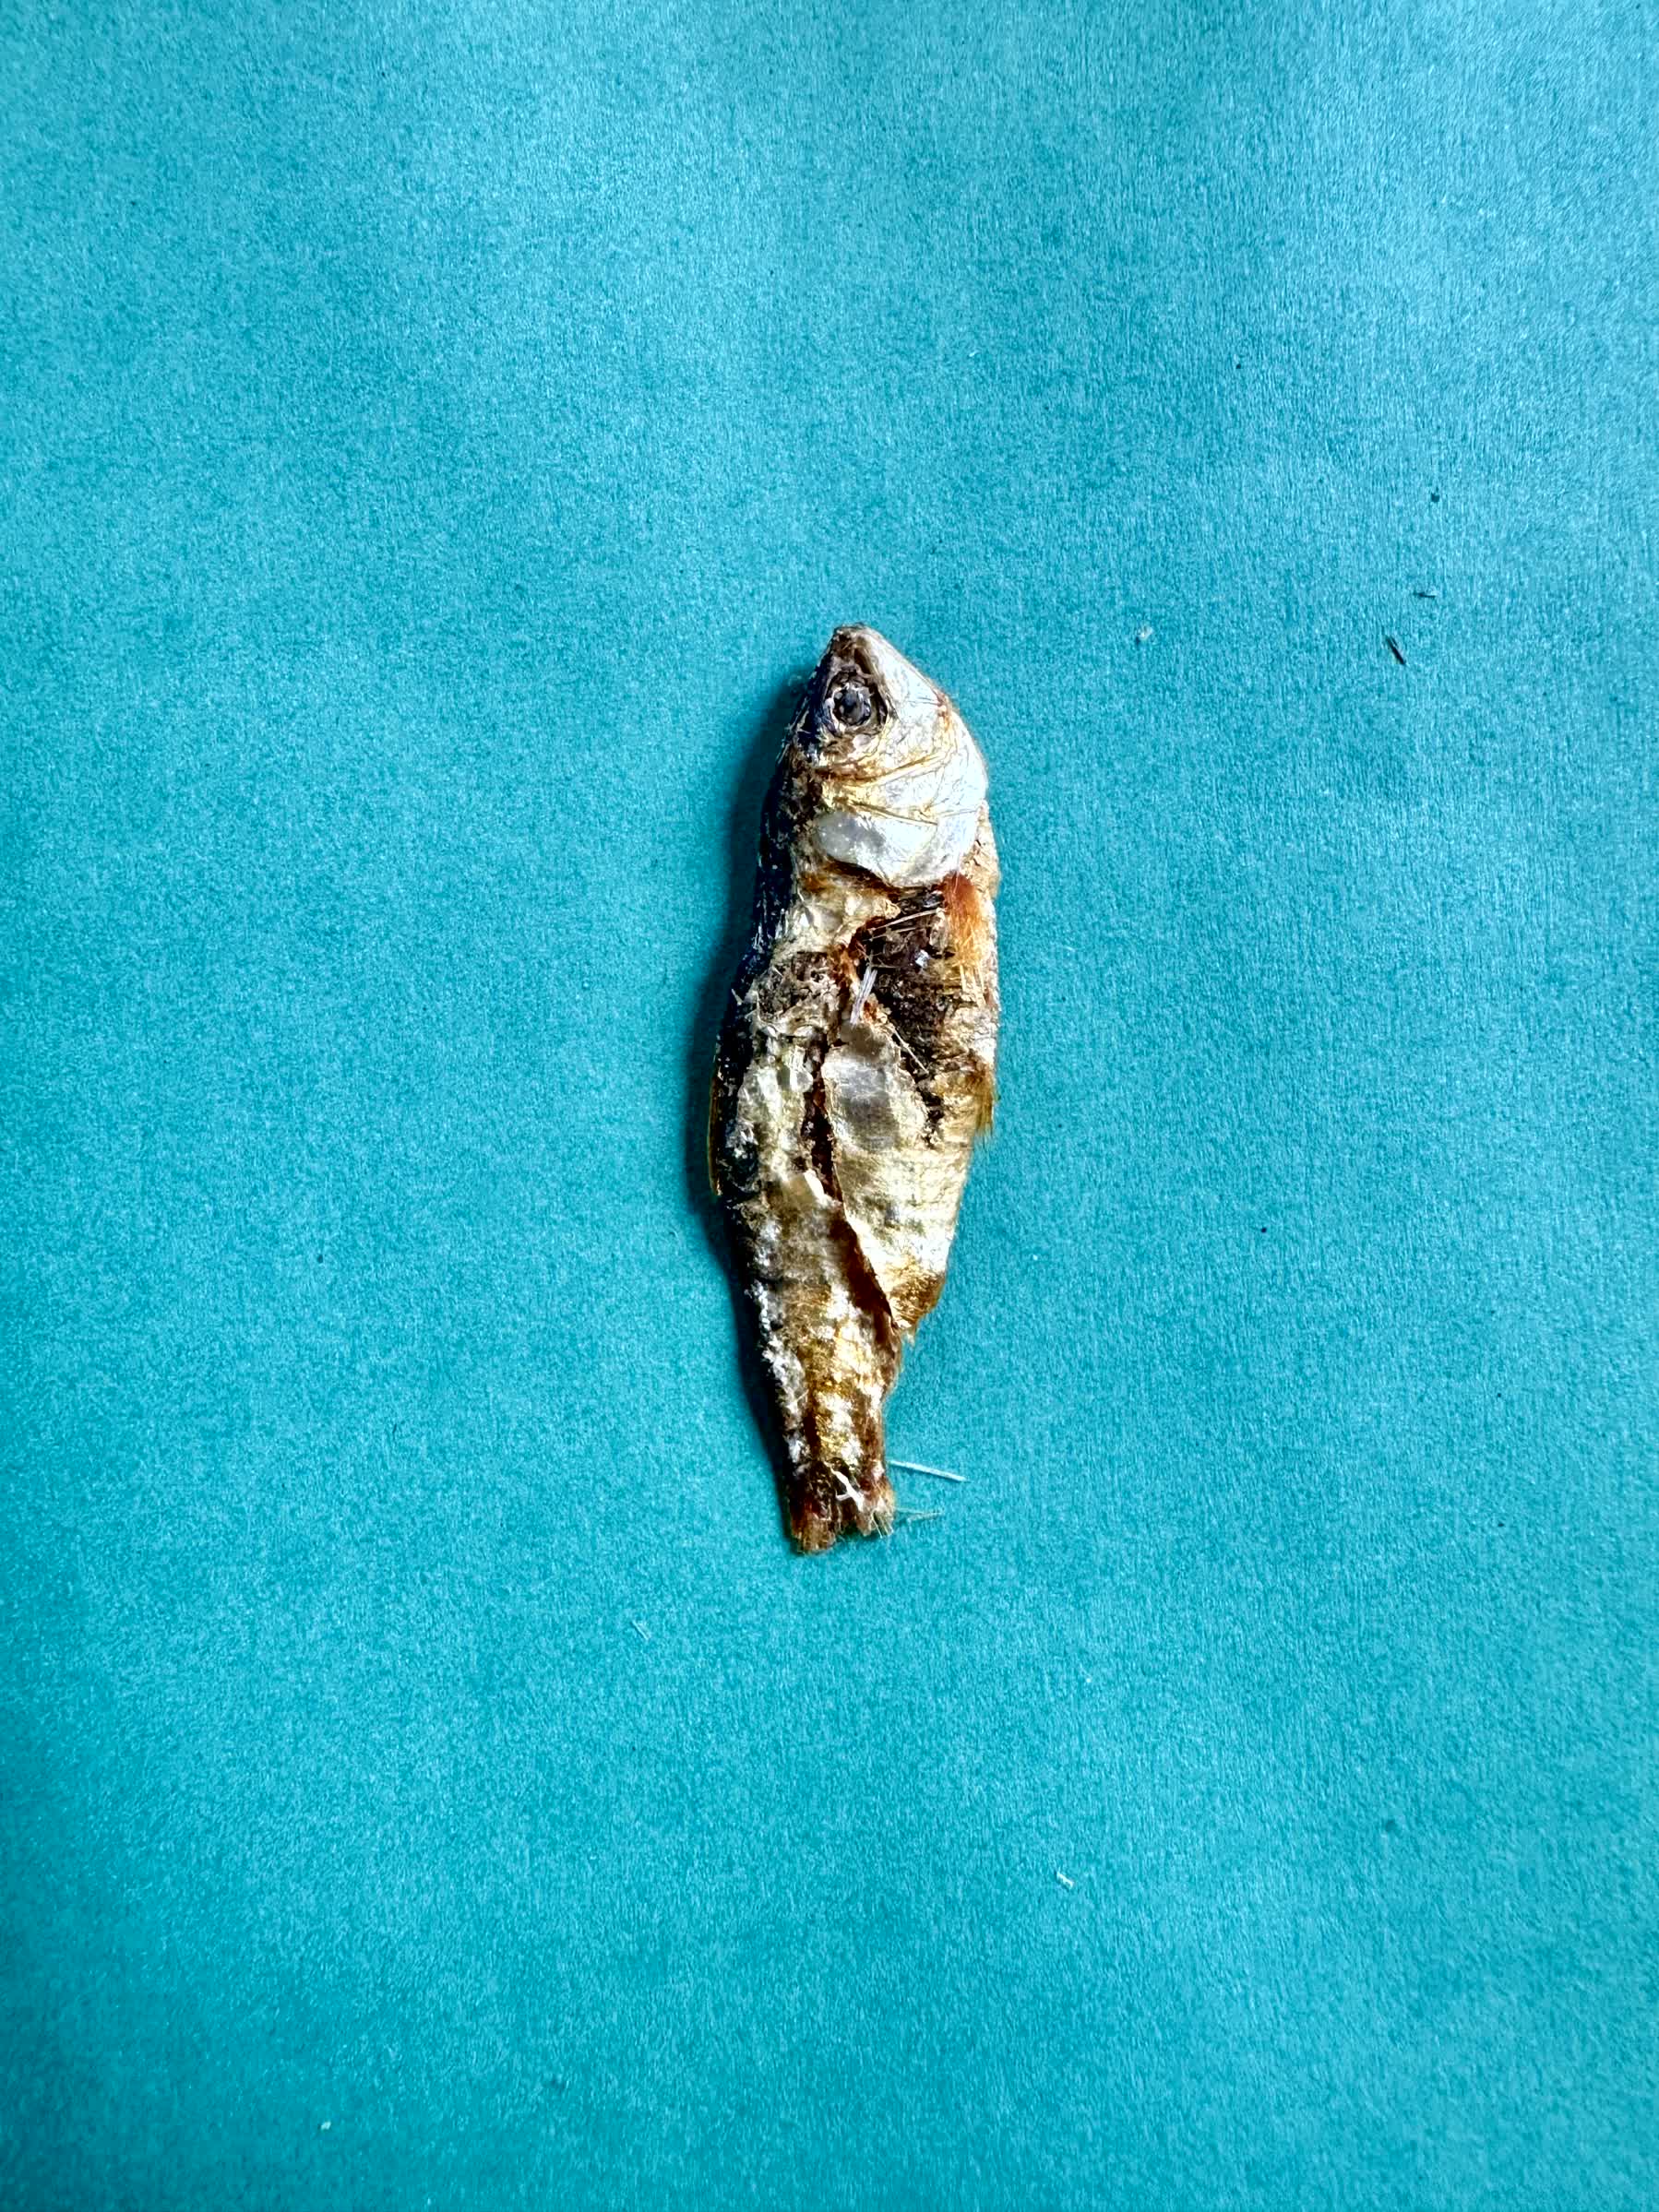
Species: Chapila